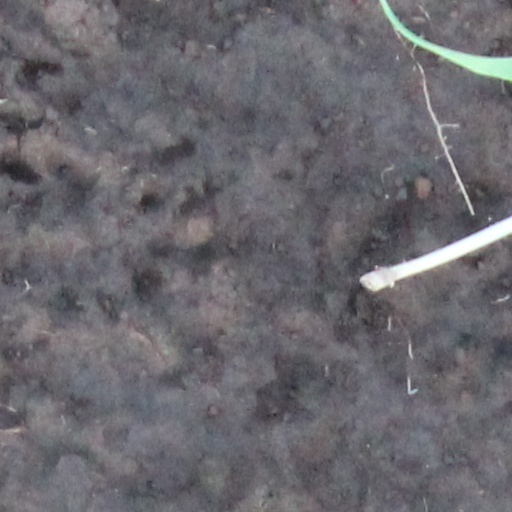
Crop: wheat